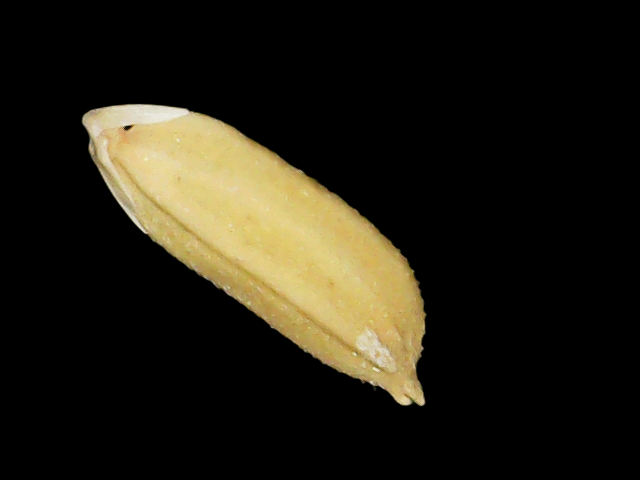
Rice variety: Binadhan24